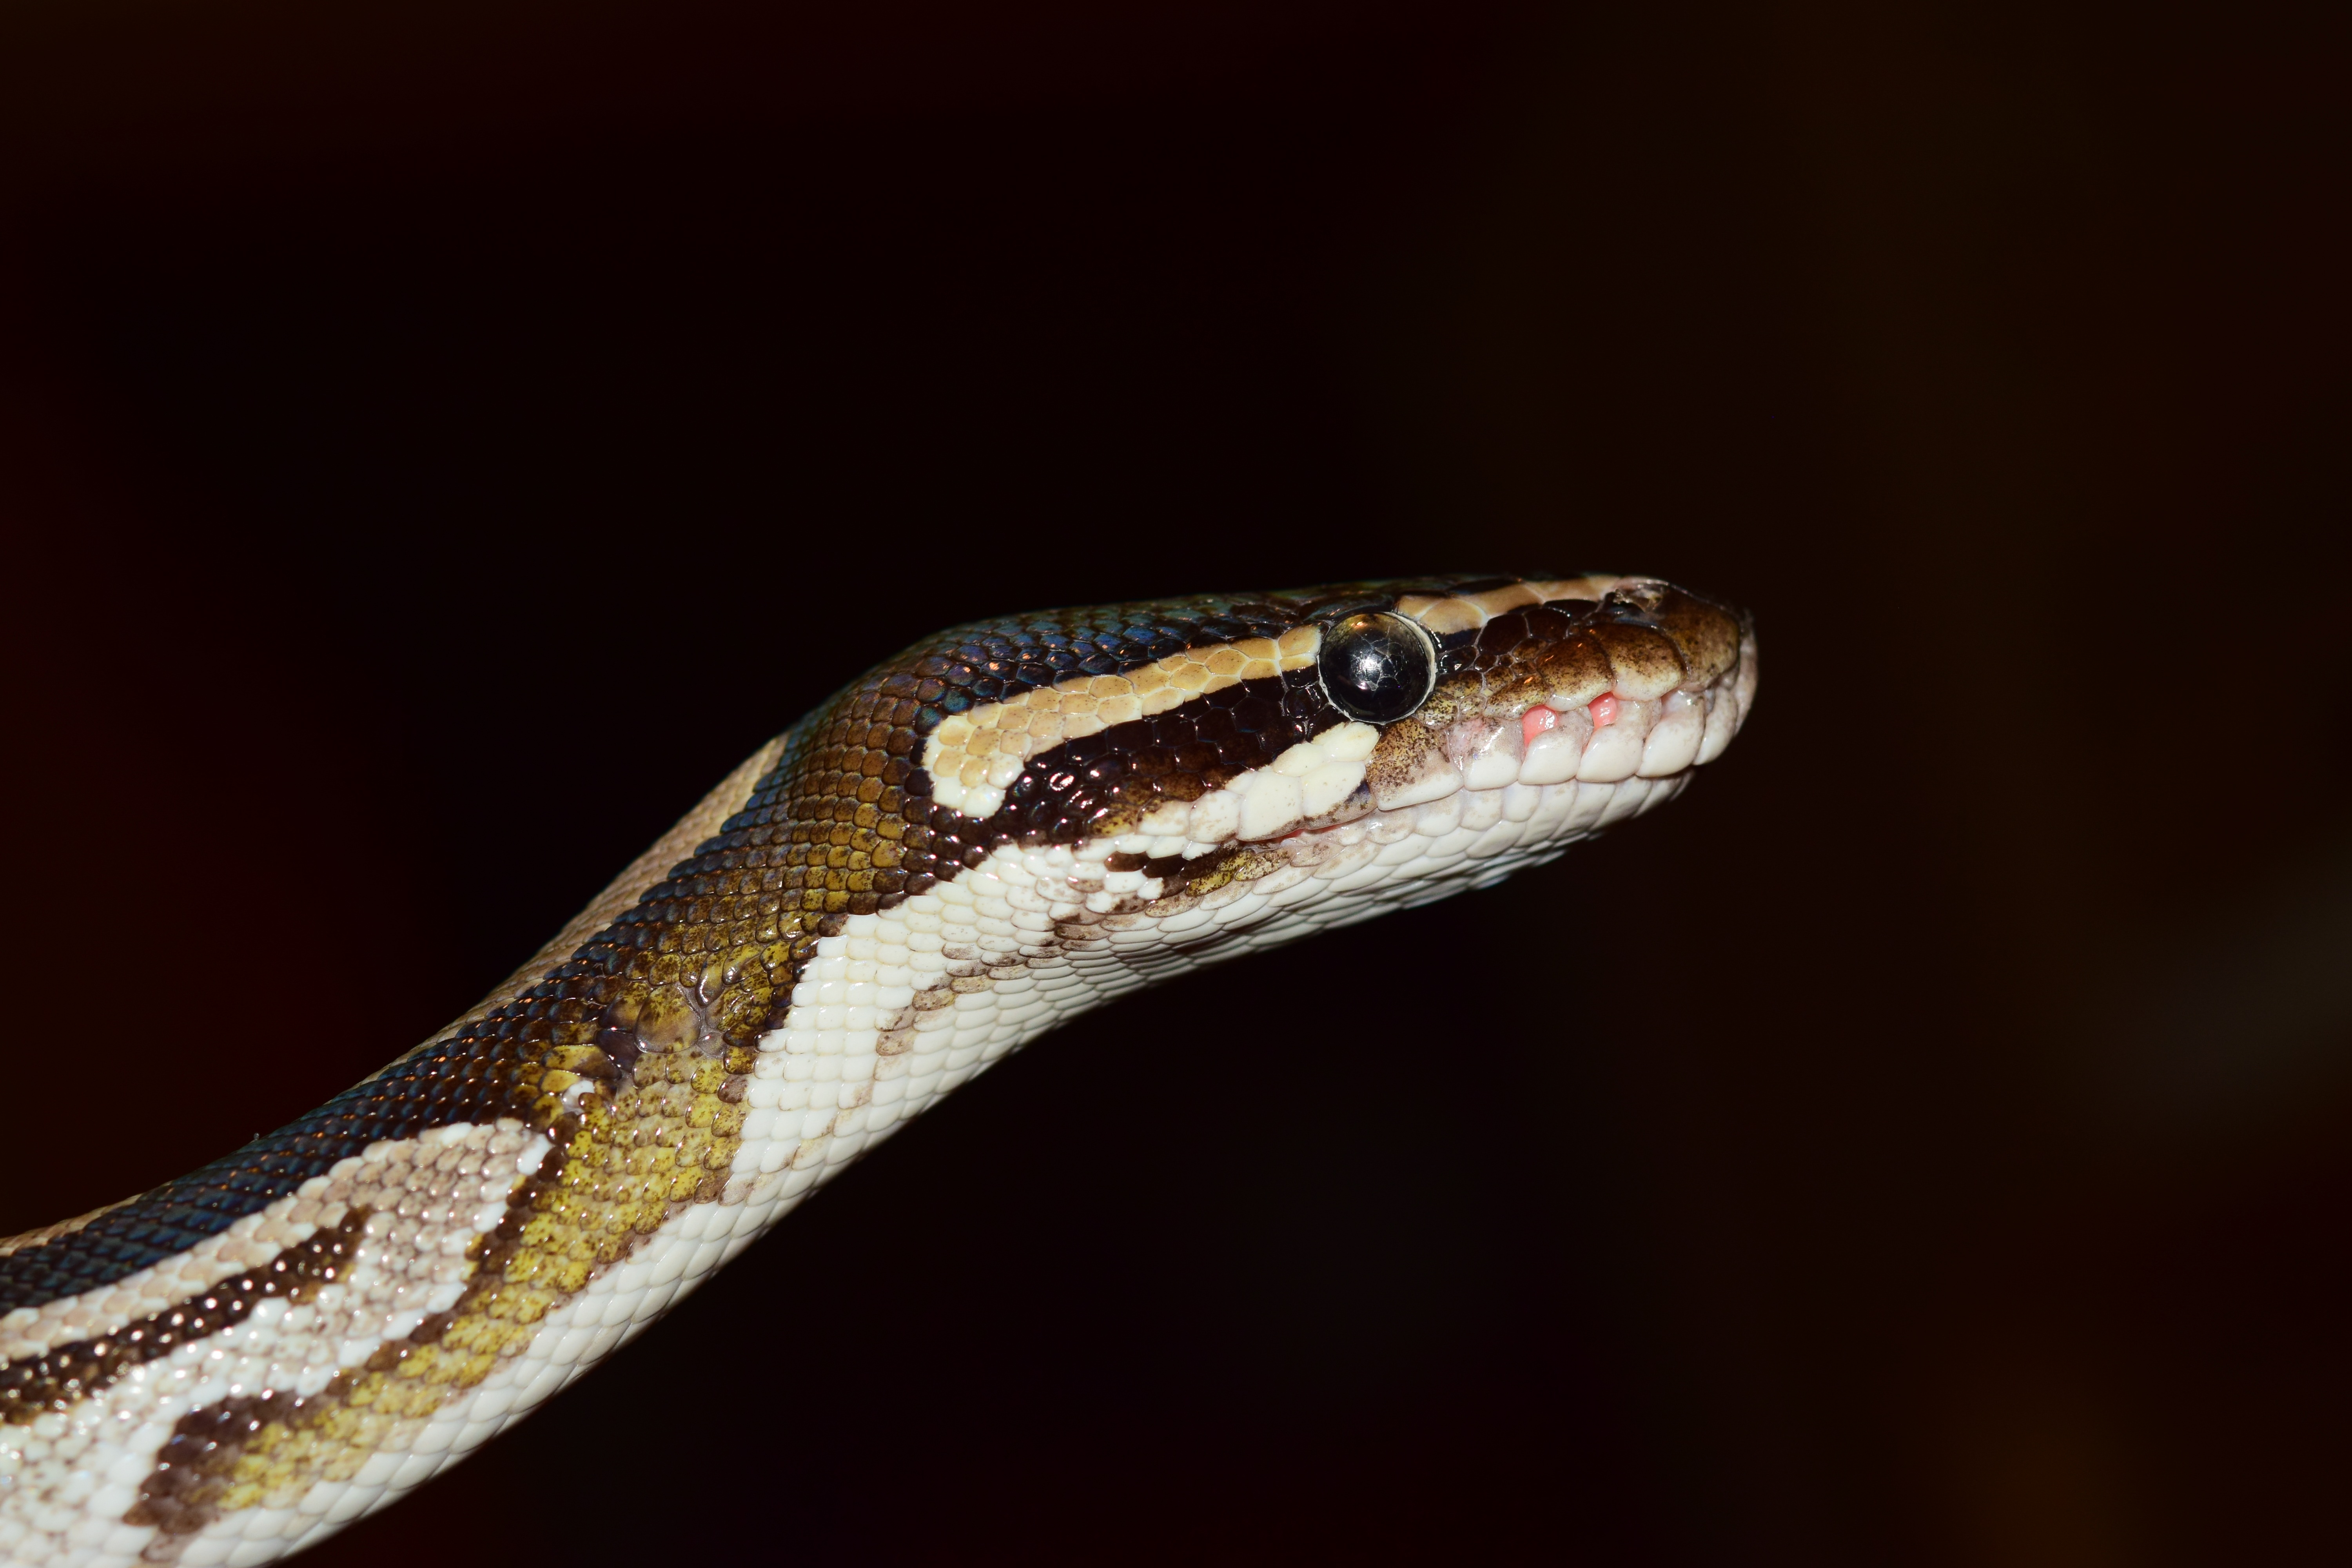
brown, reptile, scale, close, fauna, lizard, gecko, close up, head, snake, vertebrate, beauty, exotic, mojave, terrarium, serpent, constrictor, macro photography, non toxic, boa, mouse hunter, terraristik, python regius, ball python, ballpyhton, scaled reptile, boas